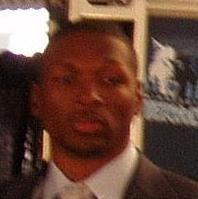
Age: 33